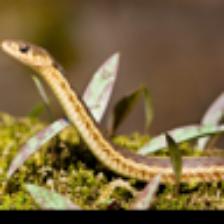
Label: NonHuman